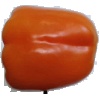
Label: orange_pepper